Gambling in Macau

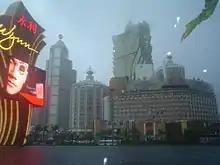
Casinos in Macau

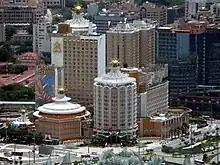
Casino Lisboa

In an attempt to generate revenues for the government, gambling in Macau was legalized by the Portuguese government in 1849. In the late 19th century, the government introduced a licensing system for the "fantan" houses (Chinese gambling houses). It is reported that over 200 gambling houses were required to pay gambling rent to the government. The second casino monopoly concession was granted to the Tai Heng Company in 1937. The company was, however, too conservative to fully exploit the economic potential of gambling.